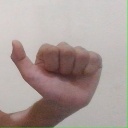
अक्षर: त